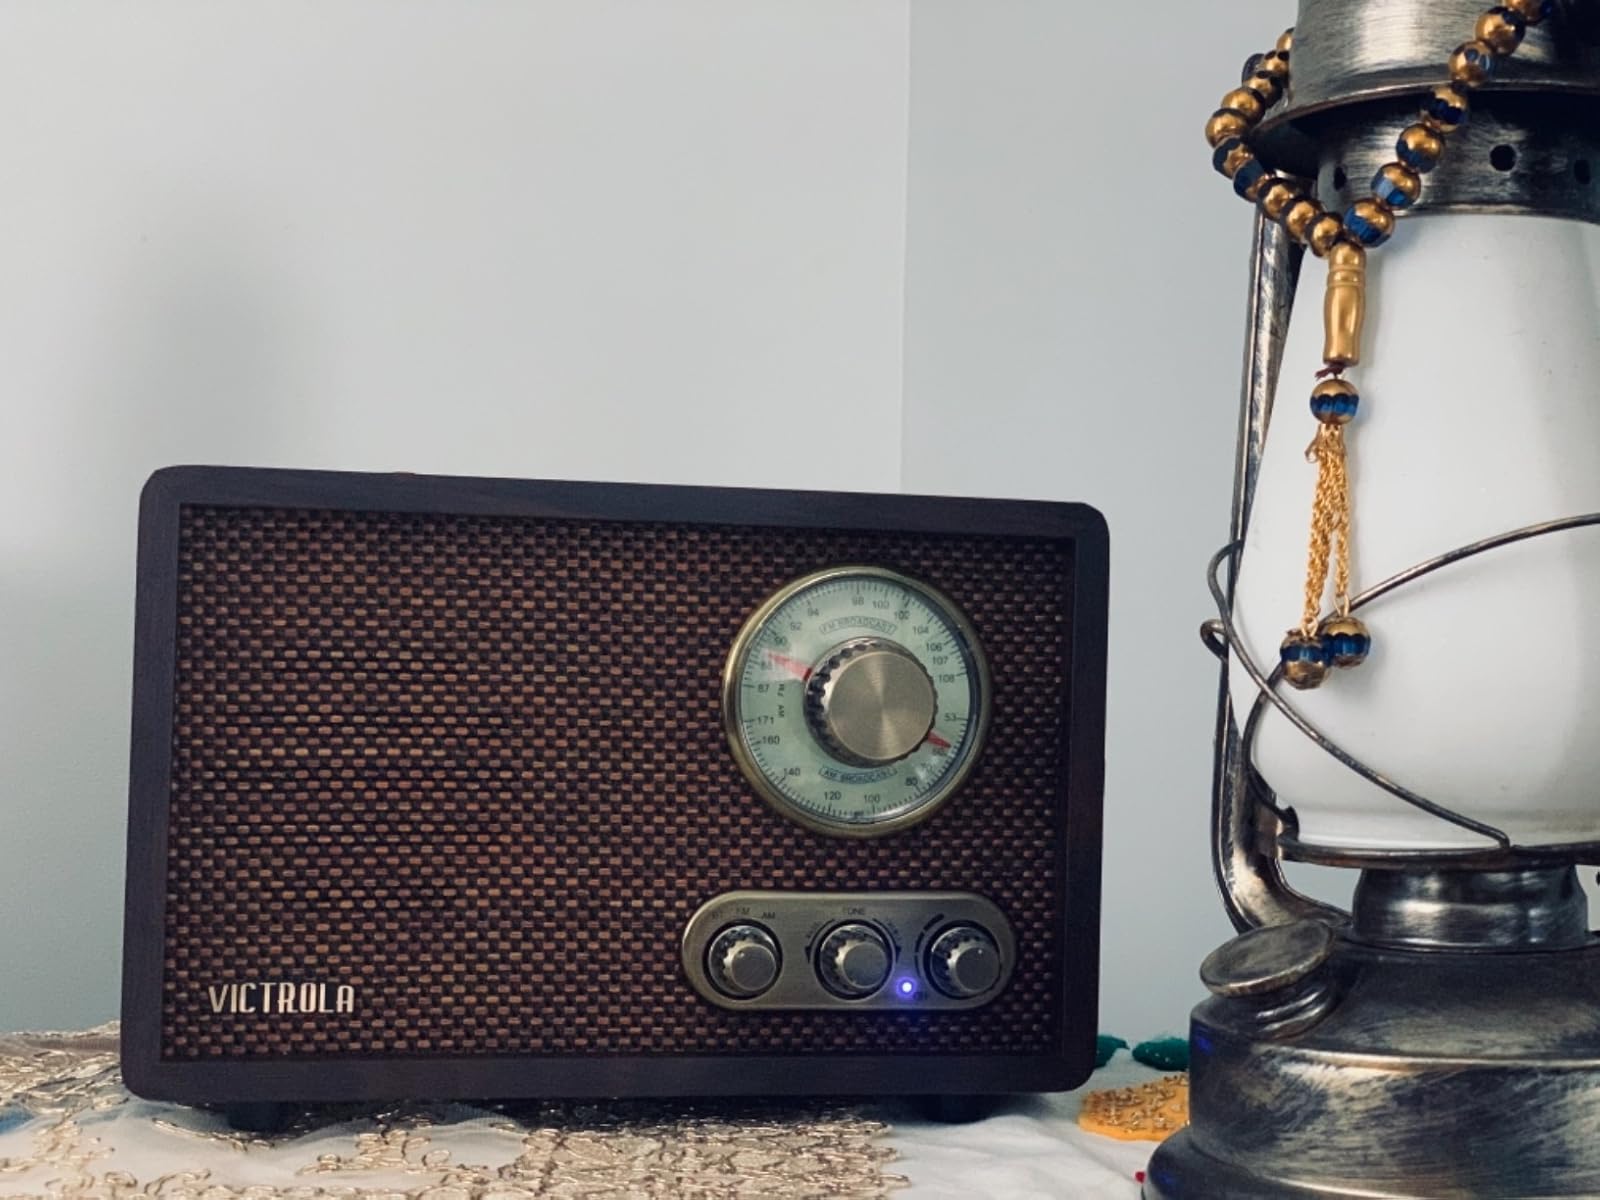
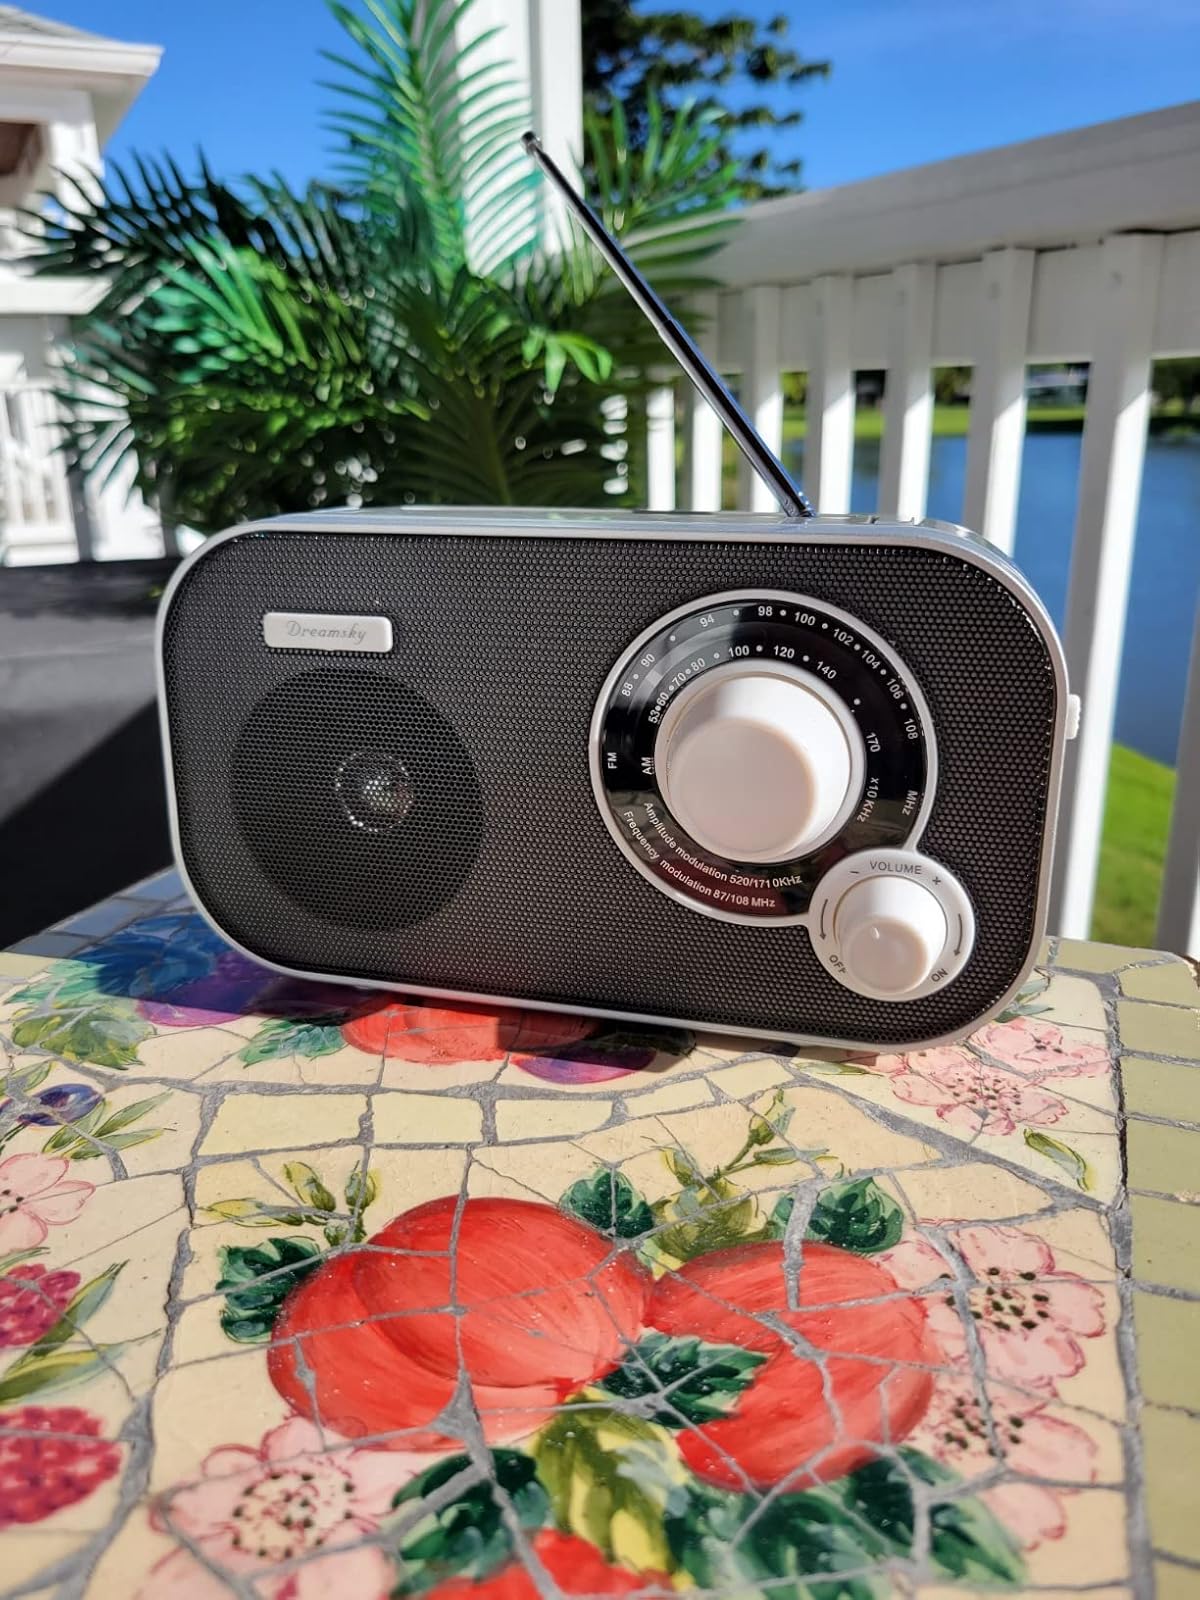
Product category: radio
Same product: no